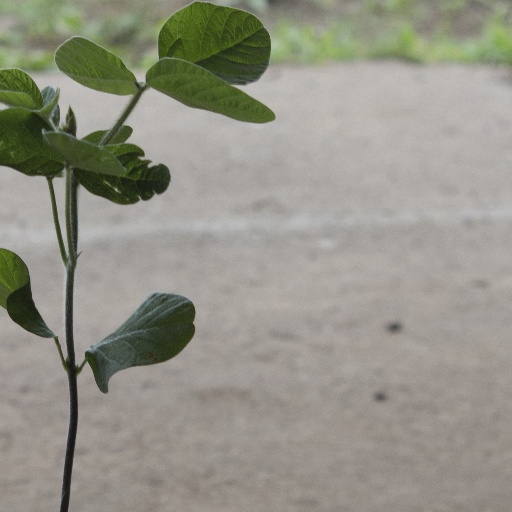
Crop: soybean